Taronga Zoo

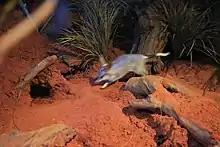
Bilby in zoos' Nguwing Nura nocturnal house

On 20 April 2014, Prince William and Catherine, Duchess of Cambridge (as they were), along with their 8-month-old son, Prince George, visited Taronga Zoo Sydney to participate in an unveiling ceremony at the bilby exhibit. The bilby was eventually renamed "Bilby George" in honour of the little prince who performed his first official duty. Later, William and Kate visited the zoo again without George meeting the other animals for Easter.